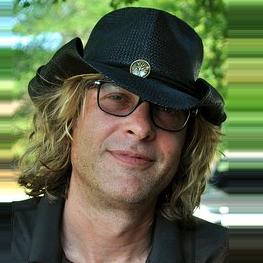
Age: 46